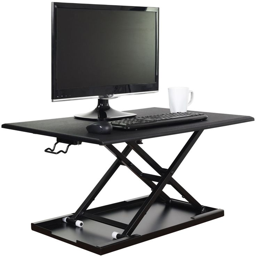
add the adjustable desktop to your workplace so you can turn your traditional sit - down desk into a standing workstation .